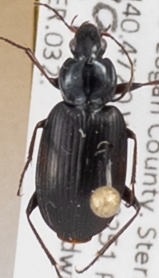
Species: Agonum placidum
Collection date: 2014-08-19
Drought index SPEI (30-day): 0.1
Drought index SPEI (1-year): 0.592
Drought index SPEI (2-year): -0.588